Andance

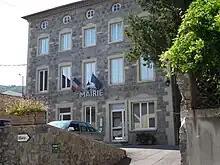
The Town Hall

Source: INSEE